Kuranui College

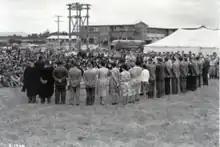

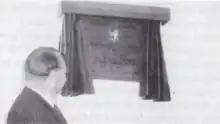

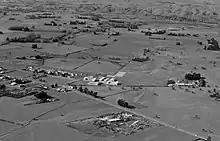

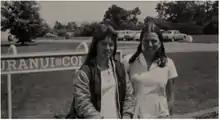

Prior to the establishment of Kuranui, secondary education in the South Wairarapa was catered for by the local district high schools in the four towns. As early as 1950, the Greytown School Committee and Wellington Education Board members were discussing methods of fulfilling this need. In July 1952, a meeting of school committees and parent-teacher associations asked the Wellington Education Board to establish a post-primary school in South Wairarapa. The department proceeded with the request to establish a post-primary school. During the succeeding months, the location of the new college was the subject of much discussion, and though Greytown and Featherston agreed to the disestablishment of the local high schools, In July 1958, the Cabinet Works Committee approved the preparation of plans. By September 1959, Sam Meads had been appointed principal. The name "Kuranui" was selected by the Committee of Management at its inaugural meeting in Greytown District High School on September 19, 1959." "Kuranui" in the Māori language means "large school" ("kura" = school, education, learning gathering + "nui" = to be large, big), describing the aspect it was formed from three former high schools, and also being a secondary school ("bigger" than a primary school.)